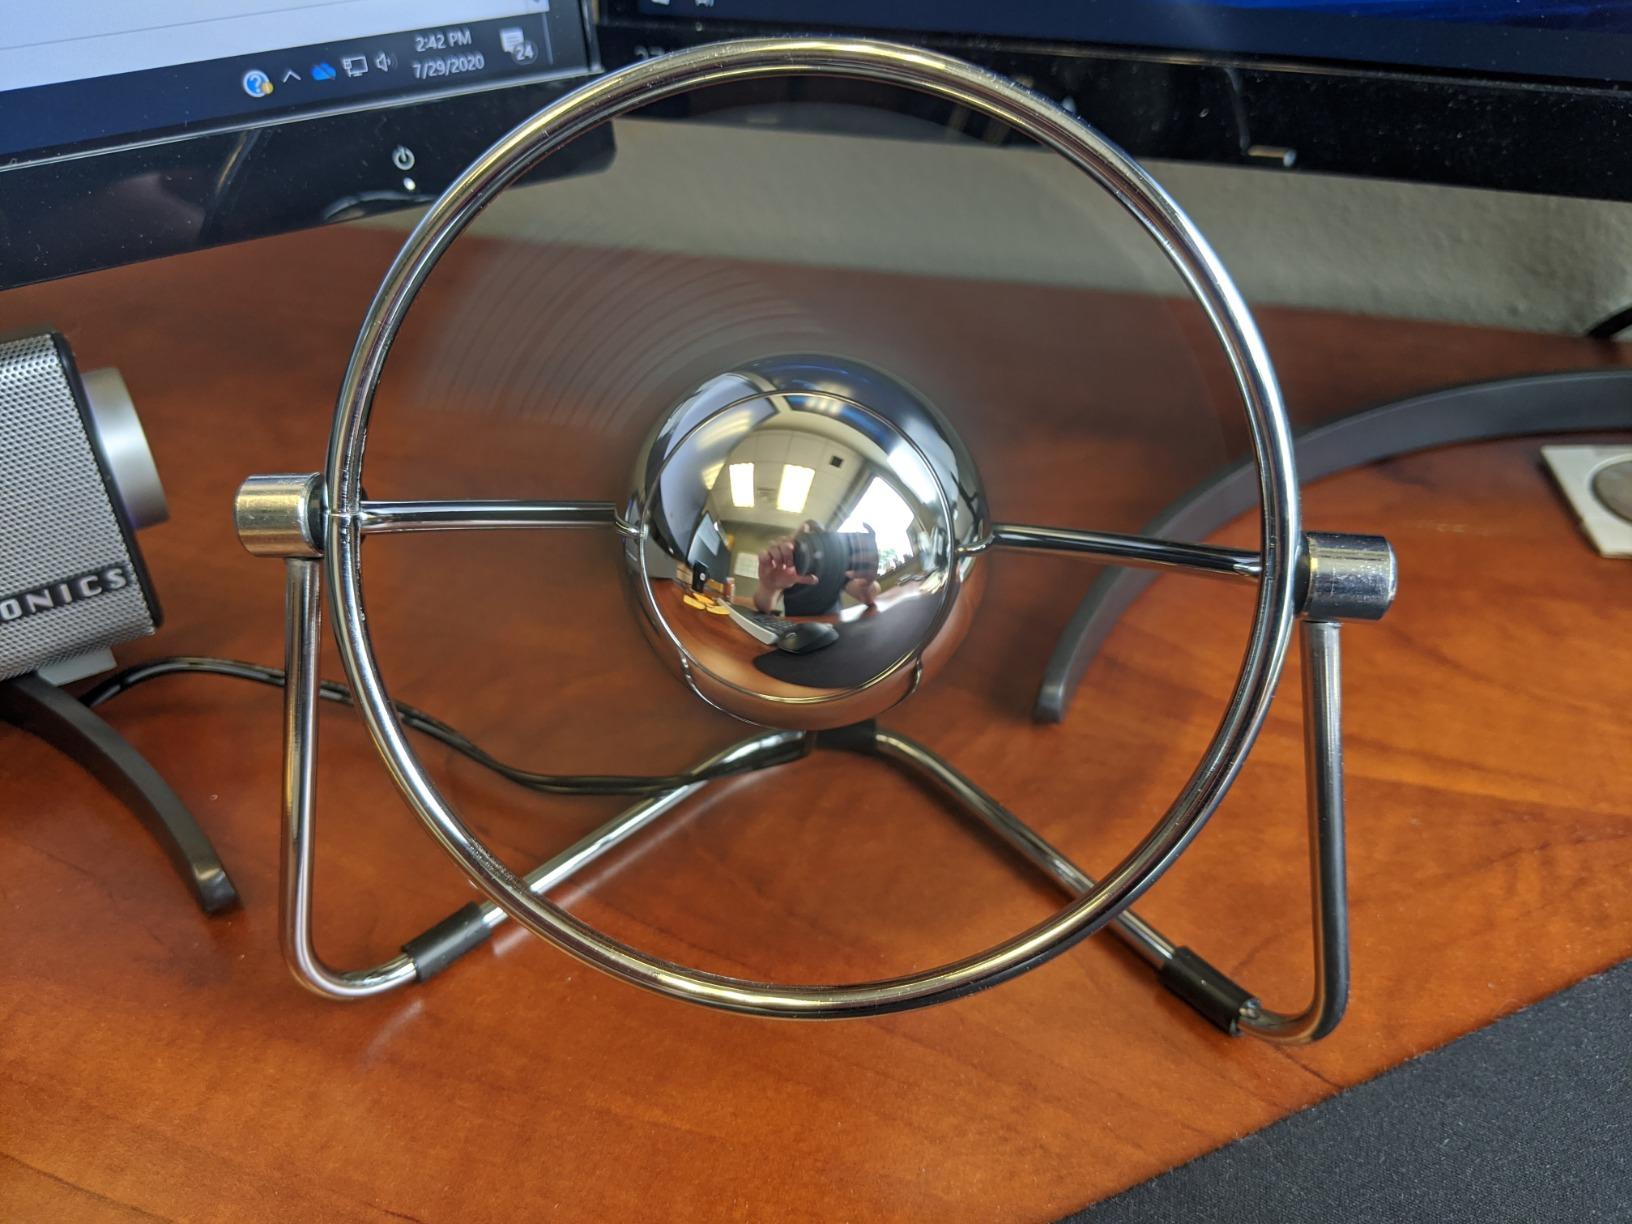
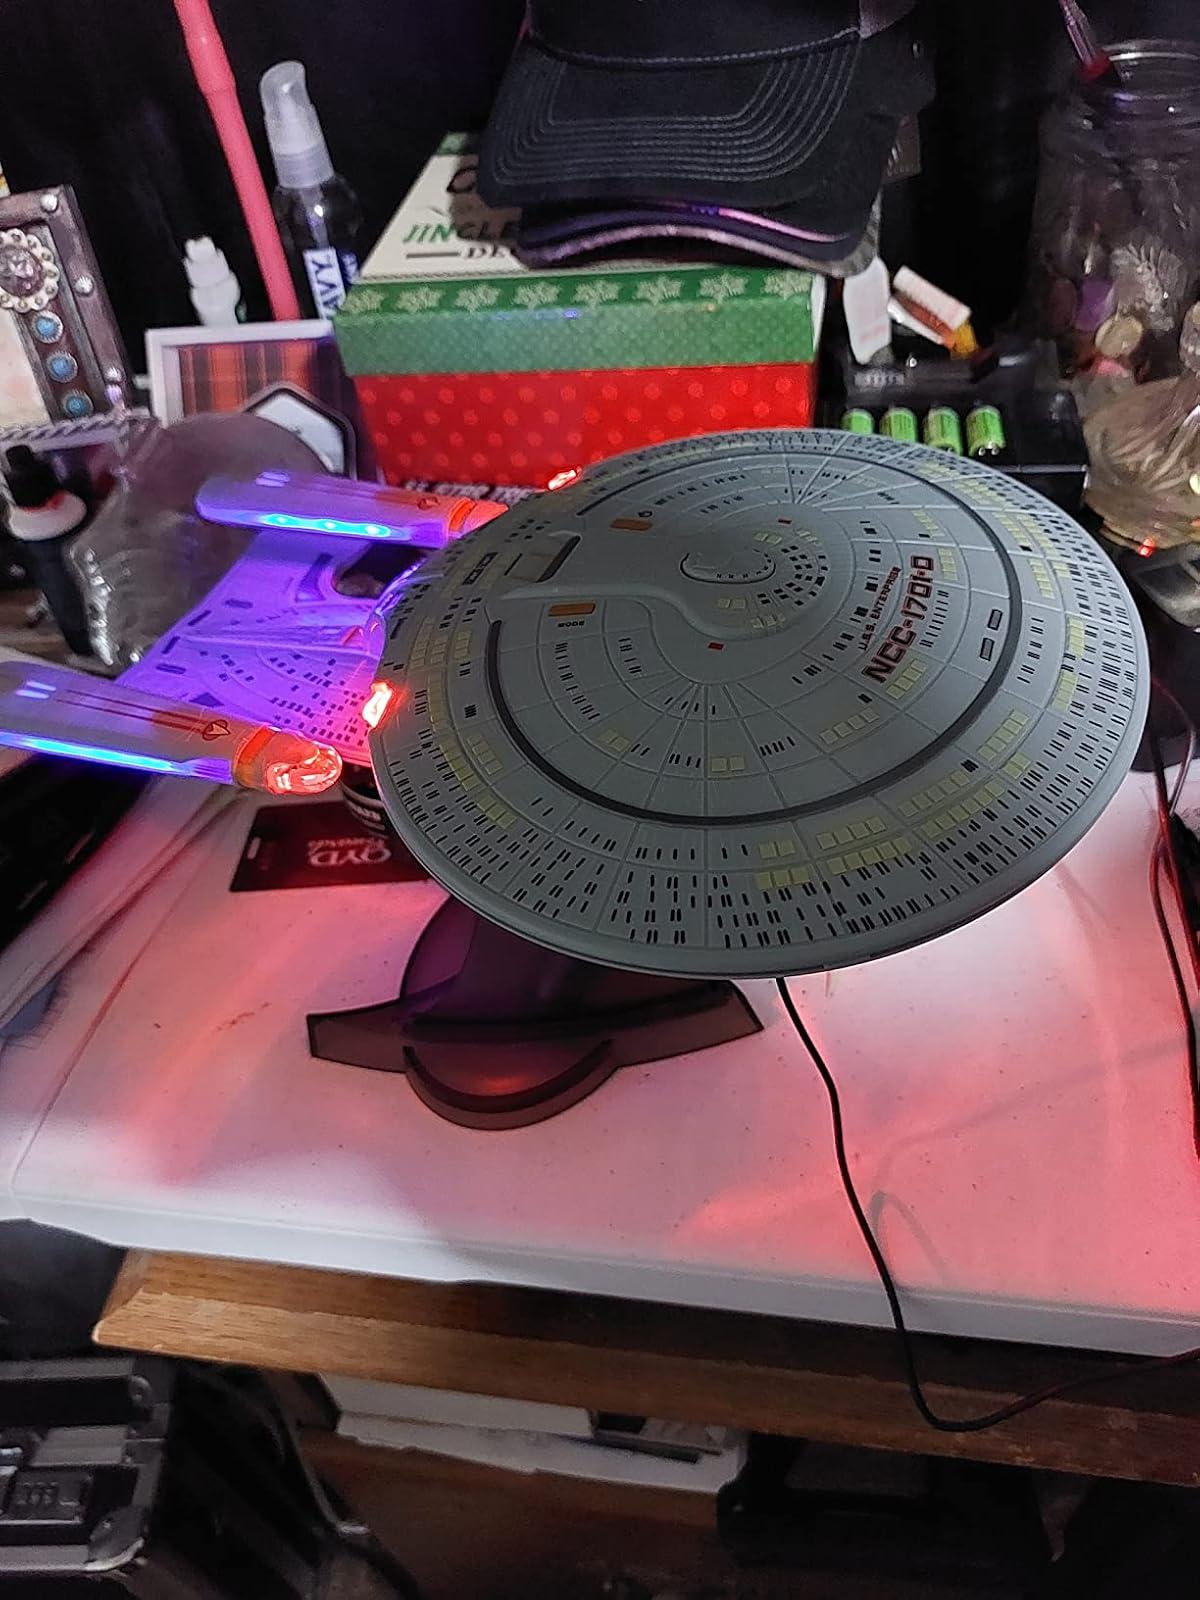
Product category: fan
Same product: no